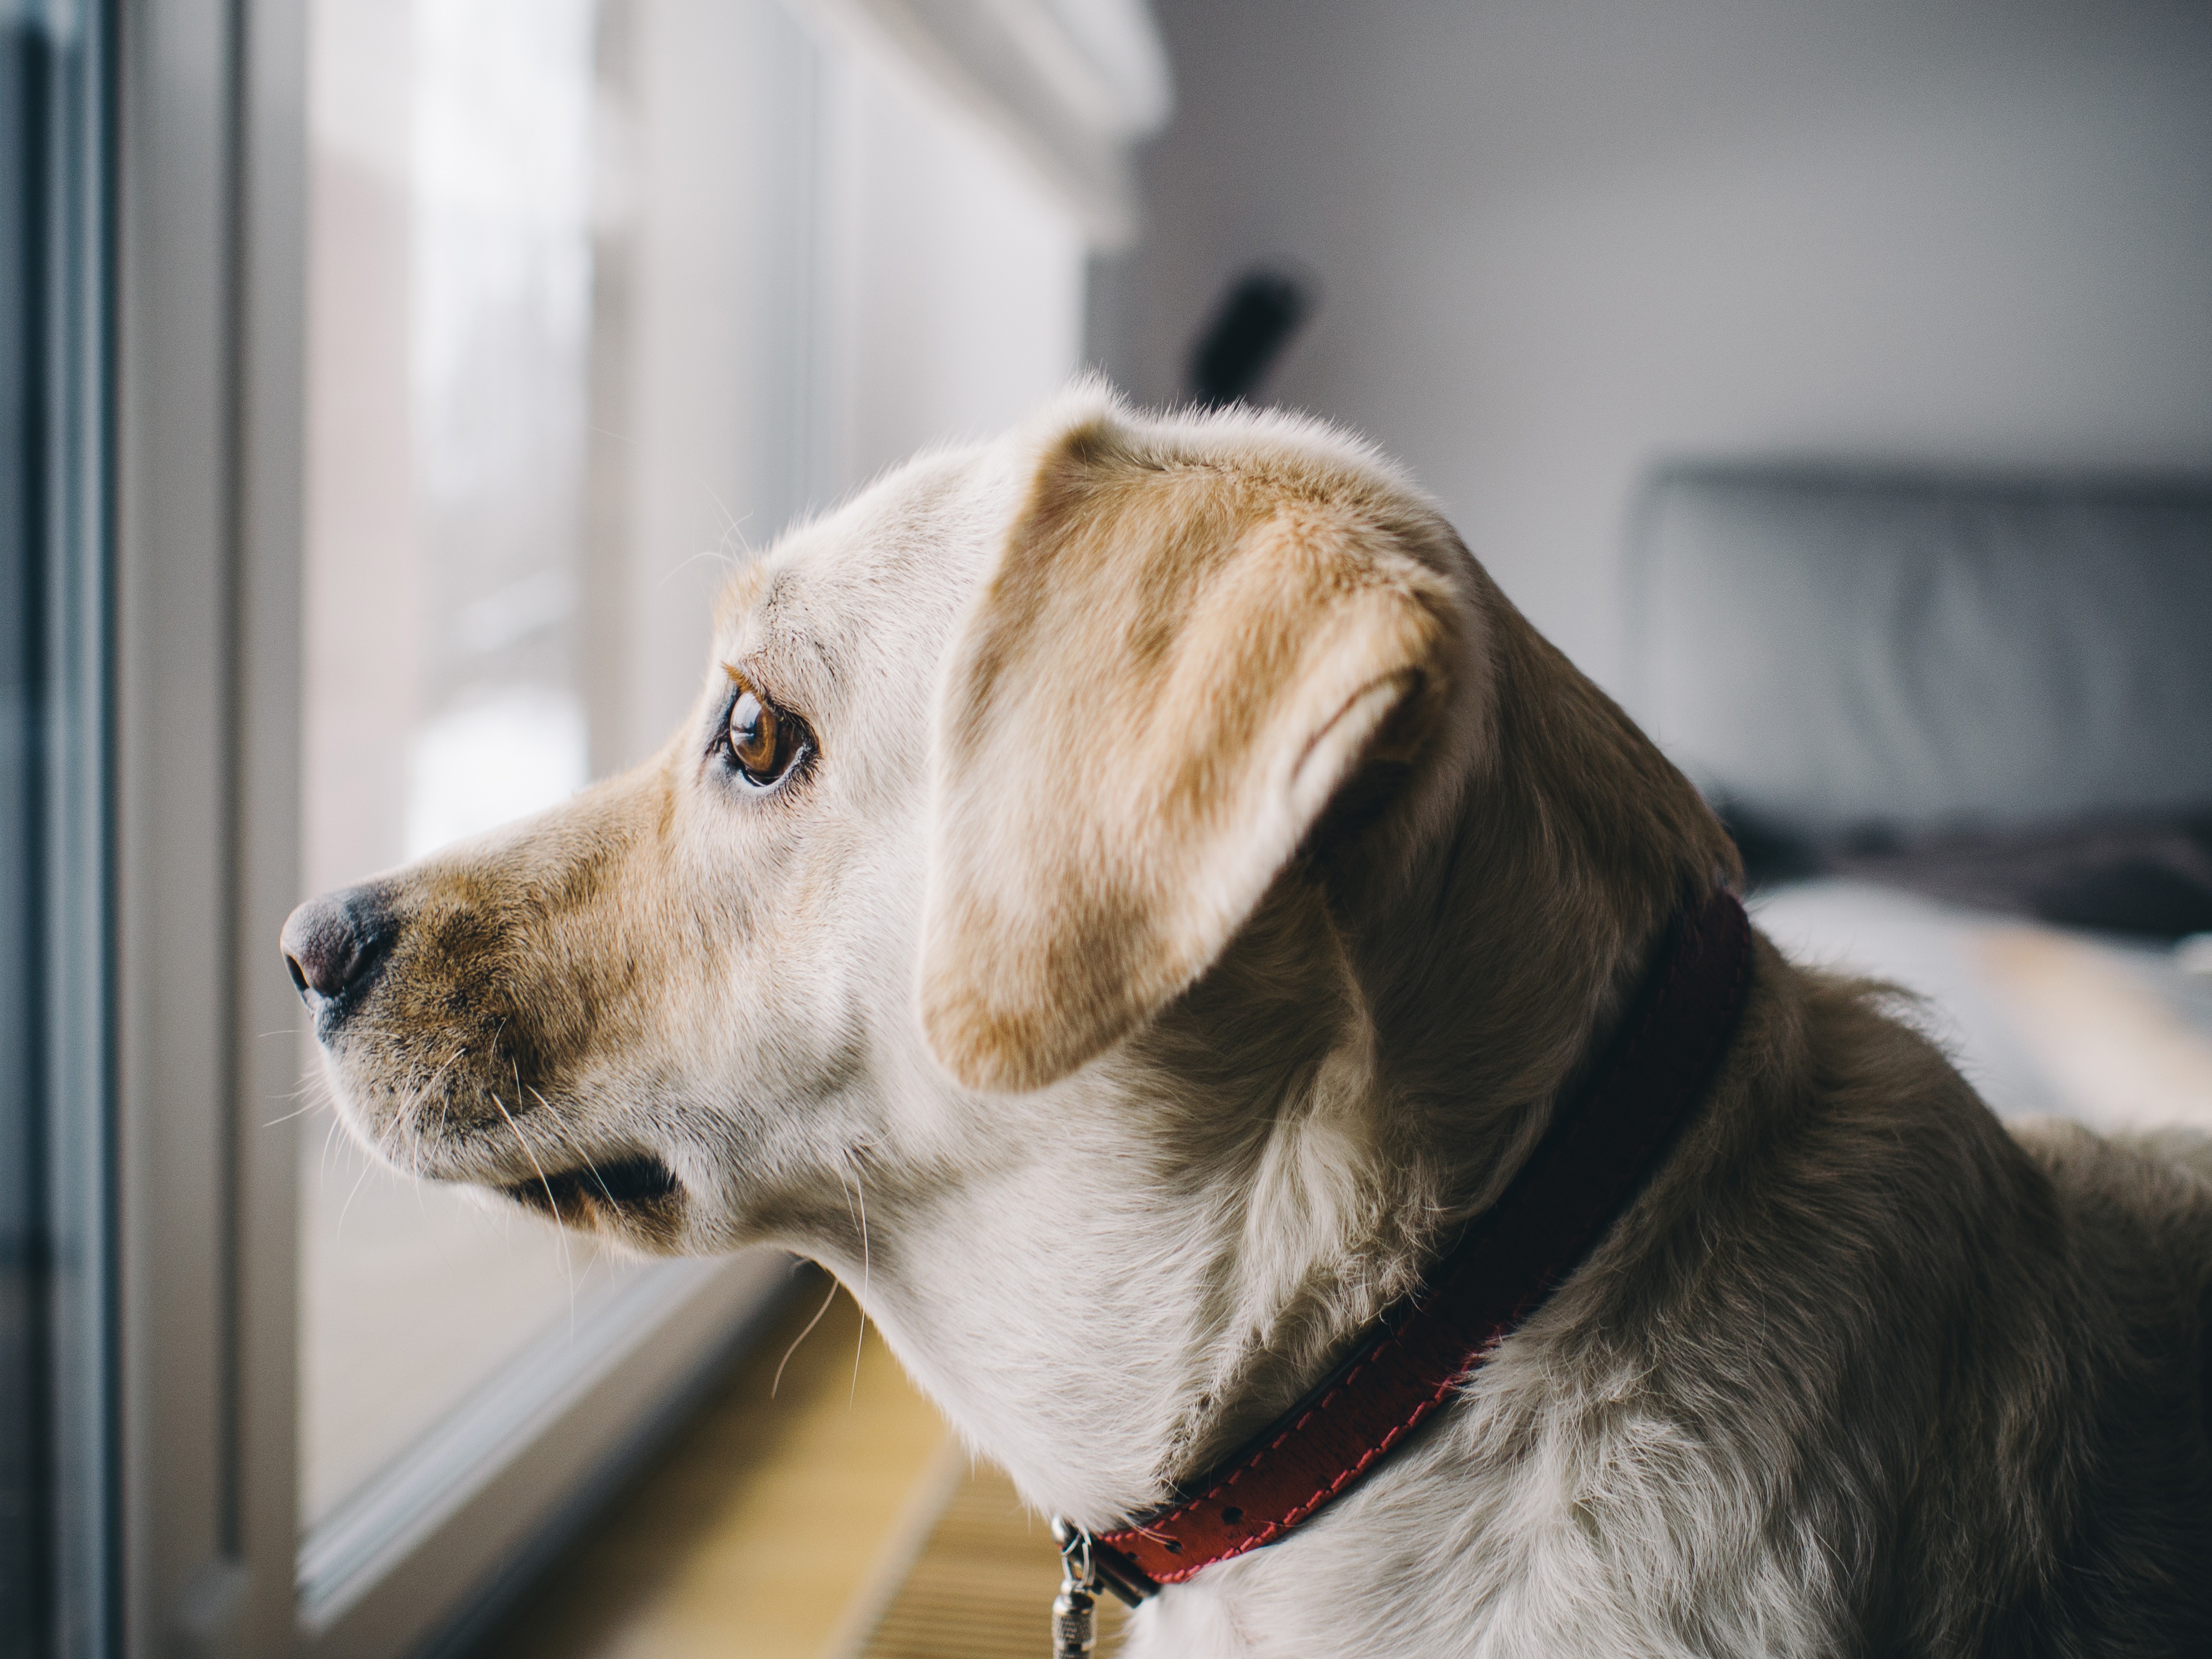
white, home, puppy, dog, looking, pet, mammal, black, animals, vertebrate, labrador retriever, animal shelter, dog like mammal